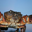
Label: cra